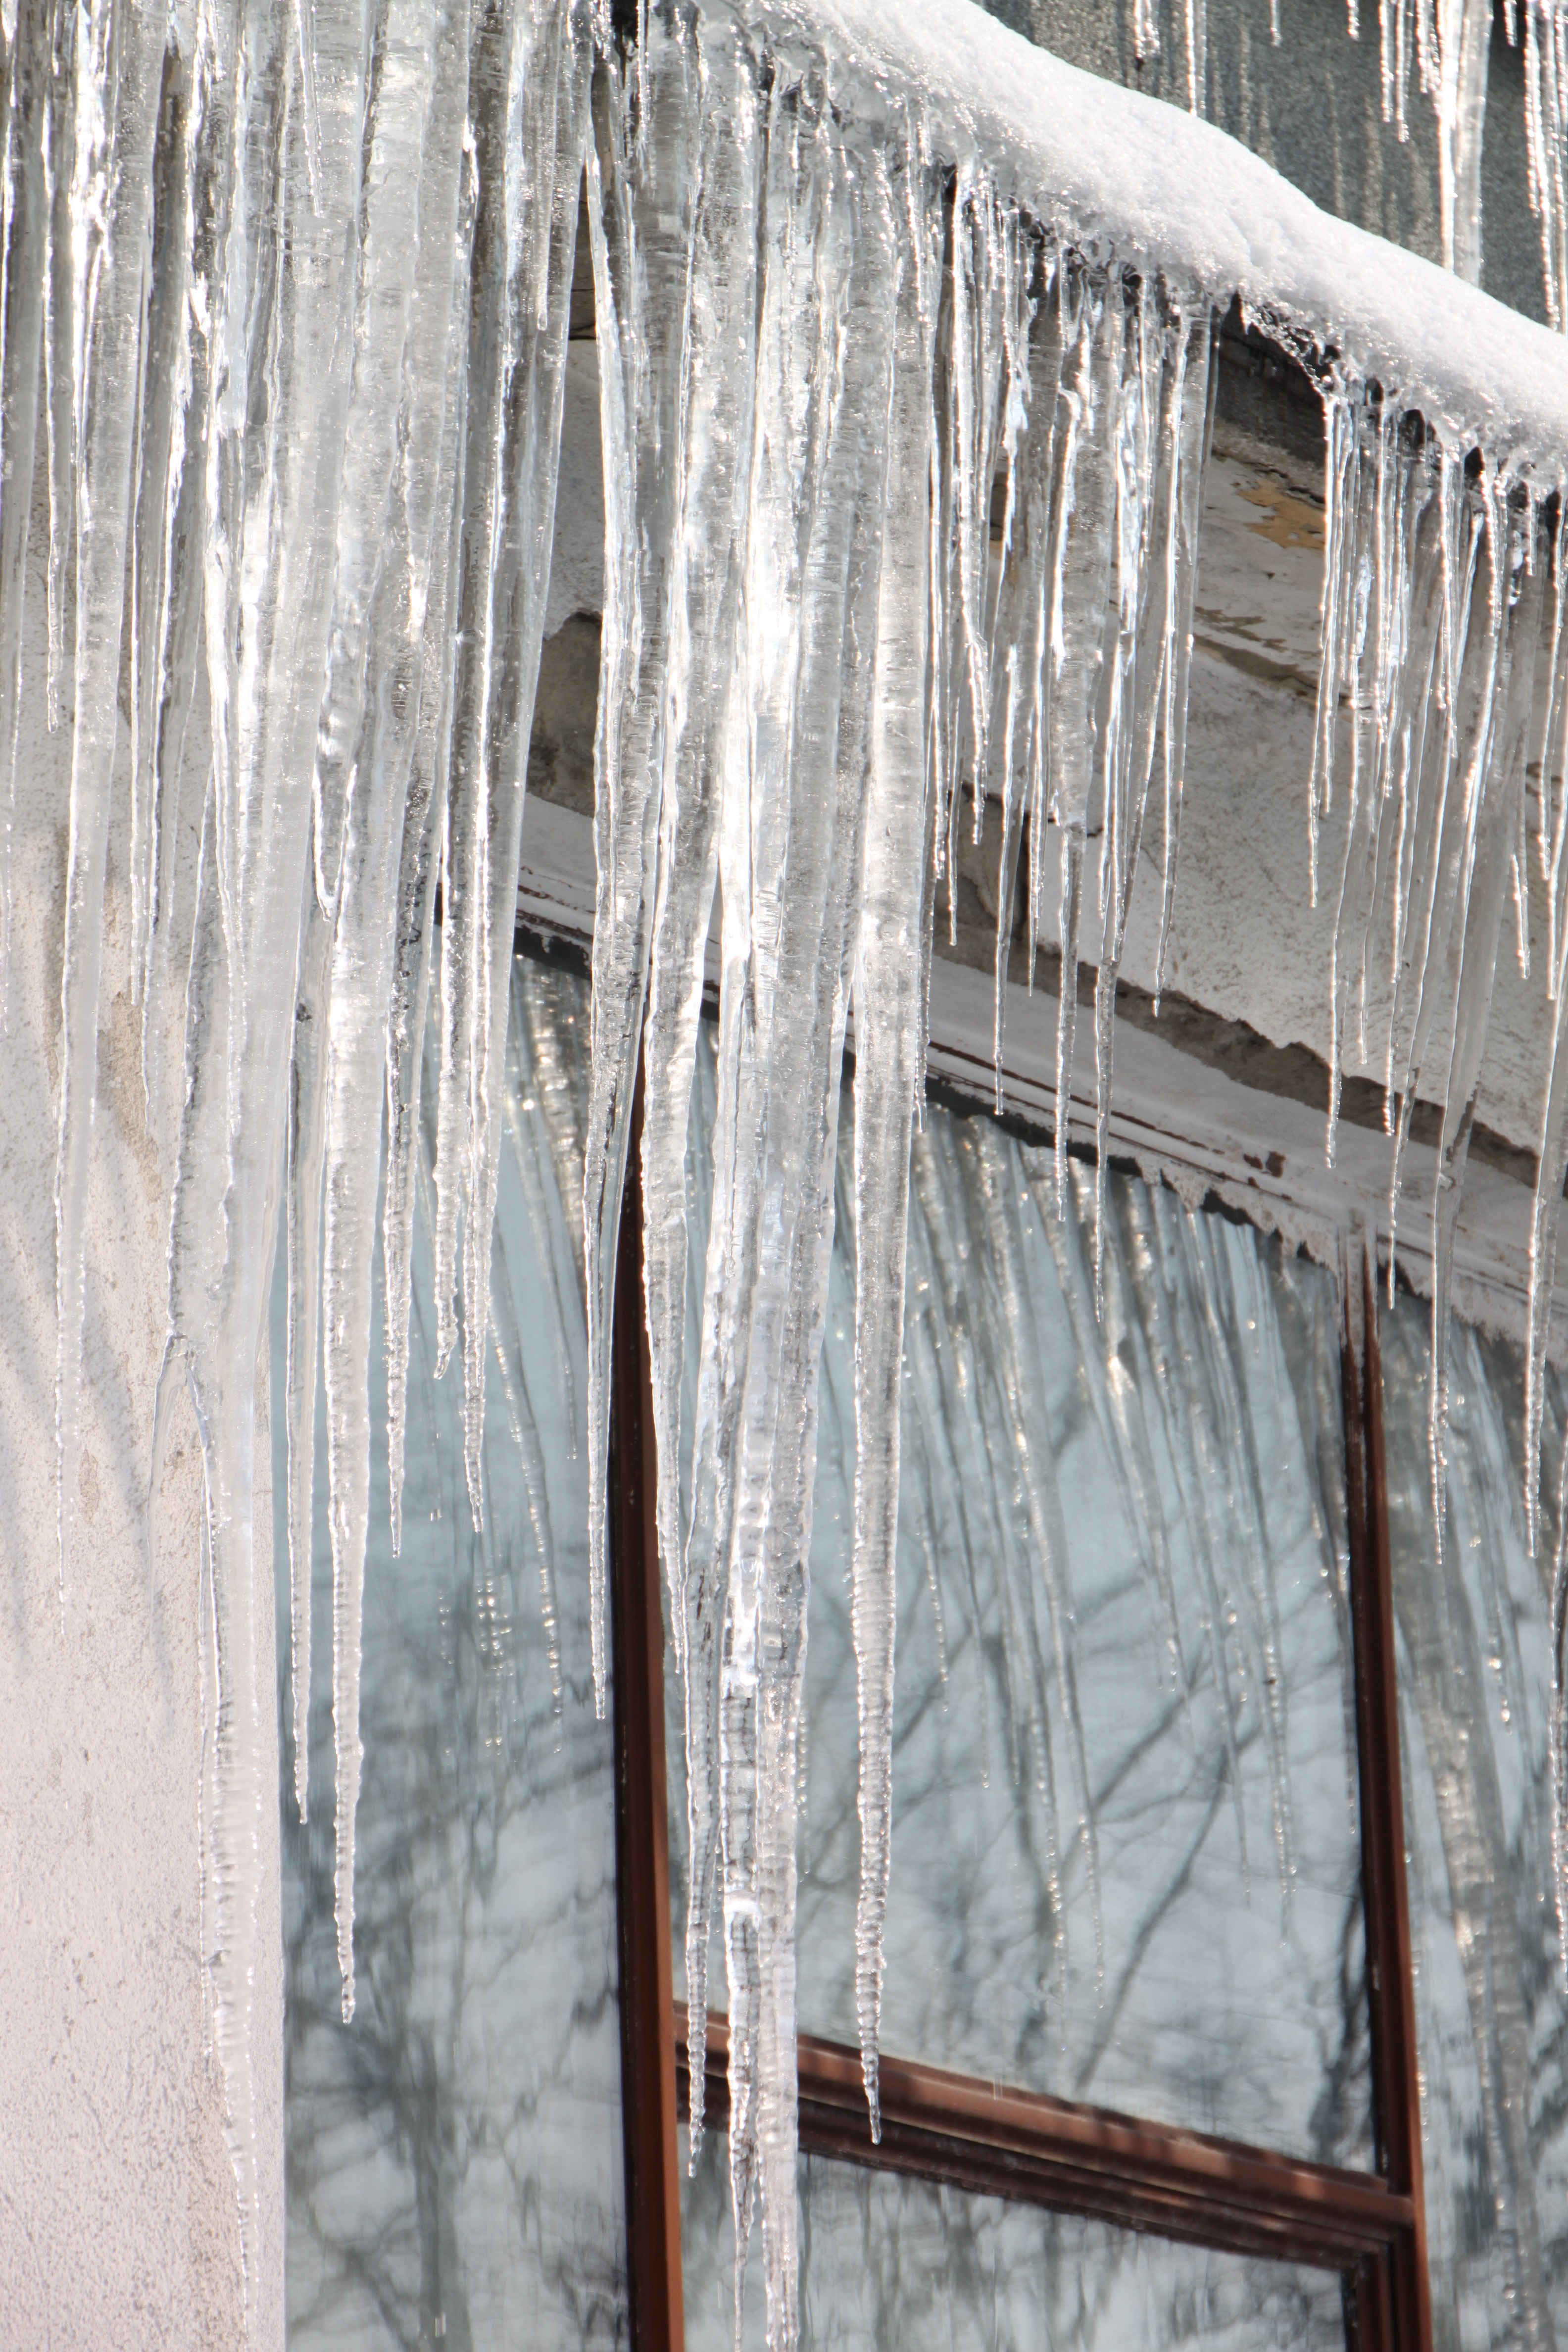
snow, cold, winter, house, roof, home, ice, hanging, icicle, icicles, freezing